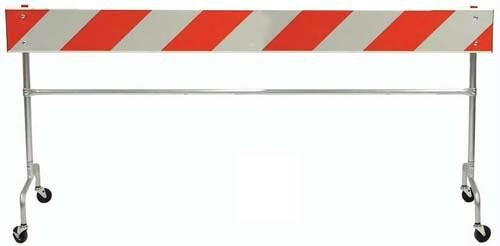
Indoor/Outdoor Wheeled Barricade - 8' Wide
Brand: Lil Uzi
These light plastic top barricades knock down for storage and can be used in hallways, parking lots and driveways as they are easy to move. 42" high. Made of 1 1/4" galvanized tube. Sign not included (order separately). Ships UPS or FedEx Ground. Unit of Sale : Each Note : Its made to order item. So, it can take 2-3 weeks to deliver.Each
Category: Business & Industrial > Construction > Traffic Cones & Barrels